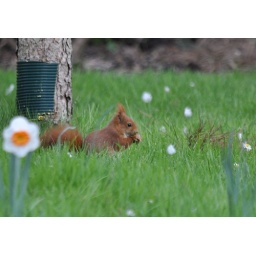
This beautiful little squirrel is eating near a tree in Bois de Vincenne